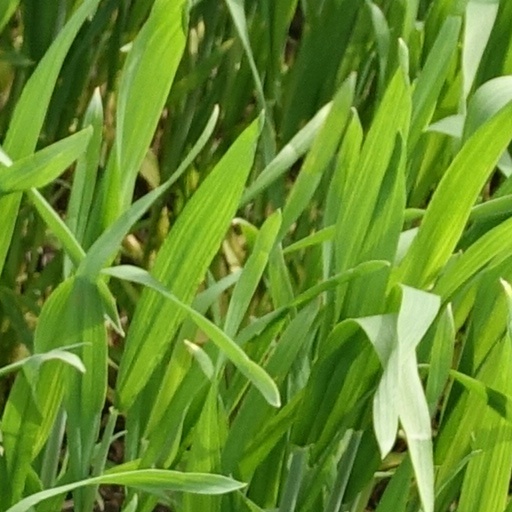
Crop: wheat